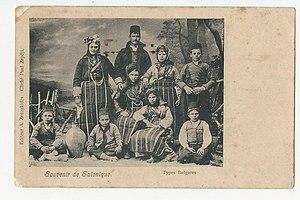
Souvenir de Salonique (actuellement Thessalonique) - Famille bulgarien de Salonique, Empire ottoman, 19ème siècle